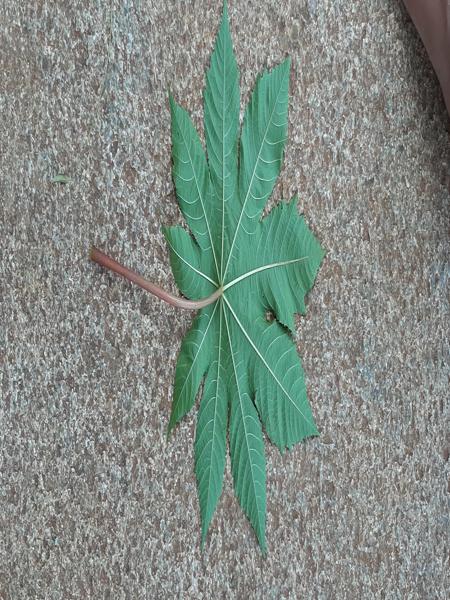
Plant: Castor